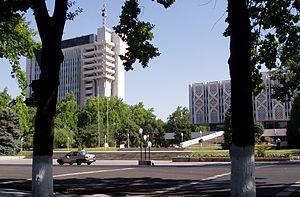
Centre Ville Tachkent
Tachkent, est une métropole d'Asie centrale, capitale de la République d'Ouzbékistan. Située à l'est du pays, à quelques dizaines de kilomètres de la frontière kazakh, elle compte aujourd'hui plus de 2,7 millions d'habitants. Administrativement, elle est à la fois une ville et la capitale de la province de Tachkent.
L'Ouzbékistan, en forme longue la république d'Ouzbékistan, en ouzbek Oʻzbekiston, Ўзбекистон et Oʻzbekiston Respublikasi, Ўзбекистон Республикаси, et en russe Узбекистан et Республика Узбекистан, est un pays d'Asie centrale de plus de 31 millions d'habitants, ancienne république soviétique, État indépendant depuis le 31 août 1991, entouré par le Kazakhstan à l'ouest- nord-ouest et au nord, le Kirghizistan à l'est, le Tadjikistan au sud-est, l'Afghanistan au sud-sud-est et le Turkménistan au sud-ouest. Sa capitale est Tachkent, métropole de 2,7 millions d'habitants.